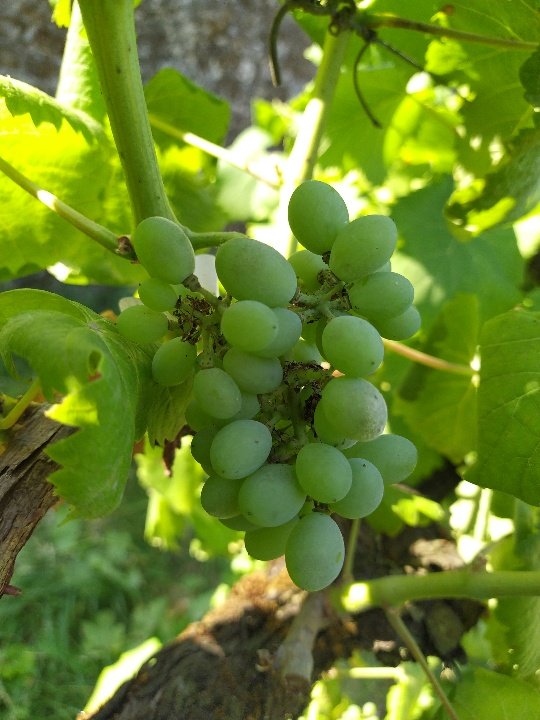
Berries visible: 30
Grape clusters: 1